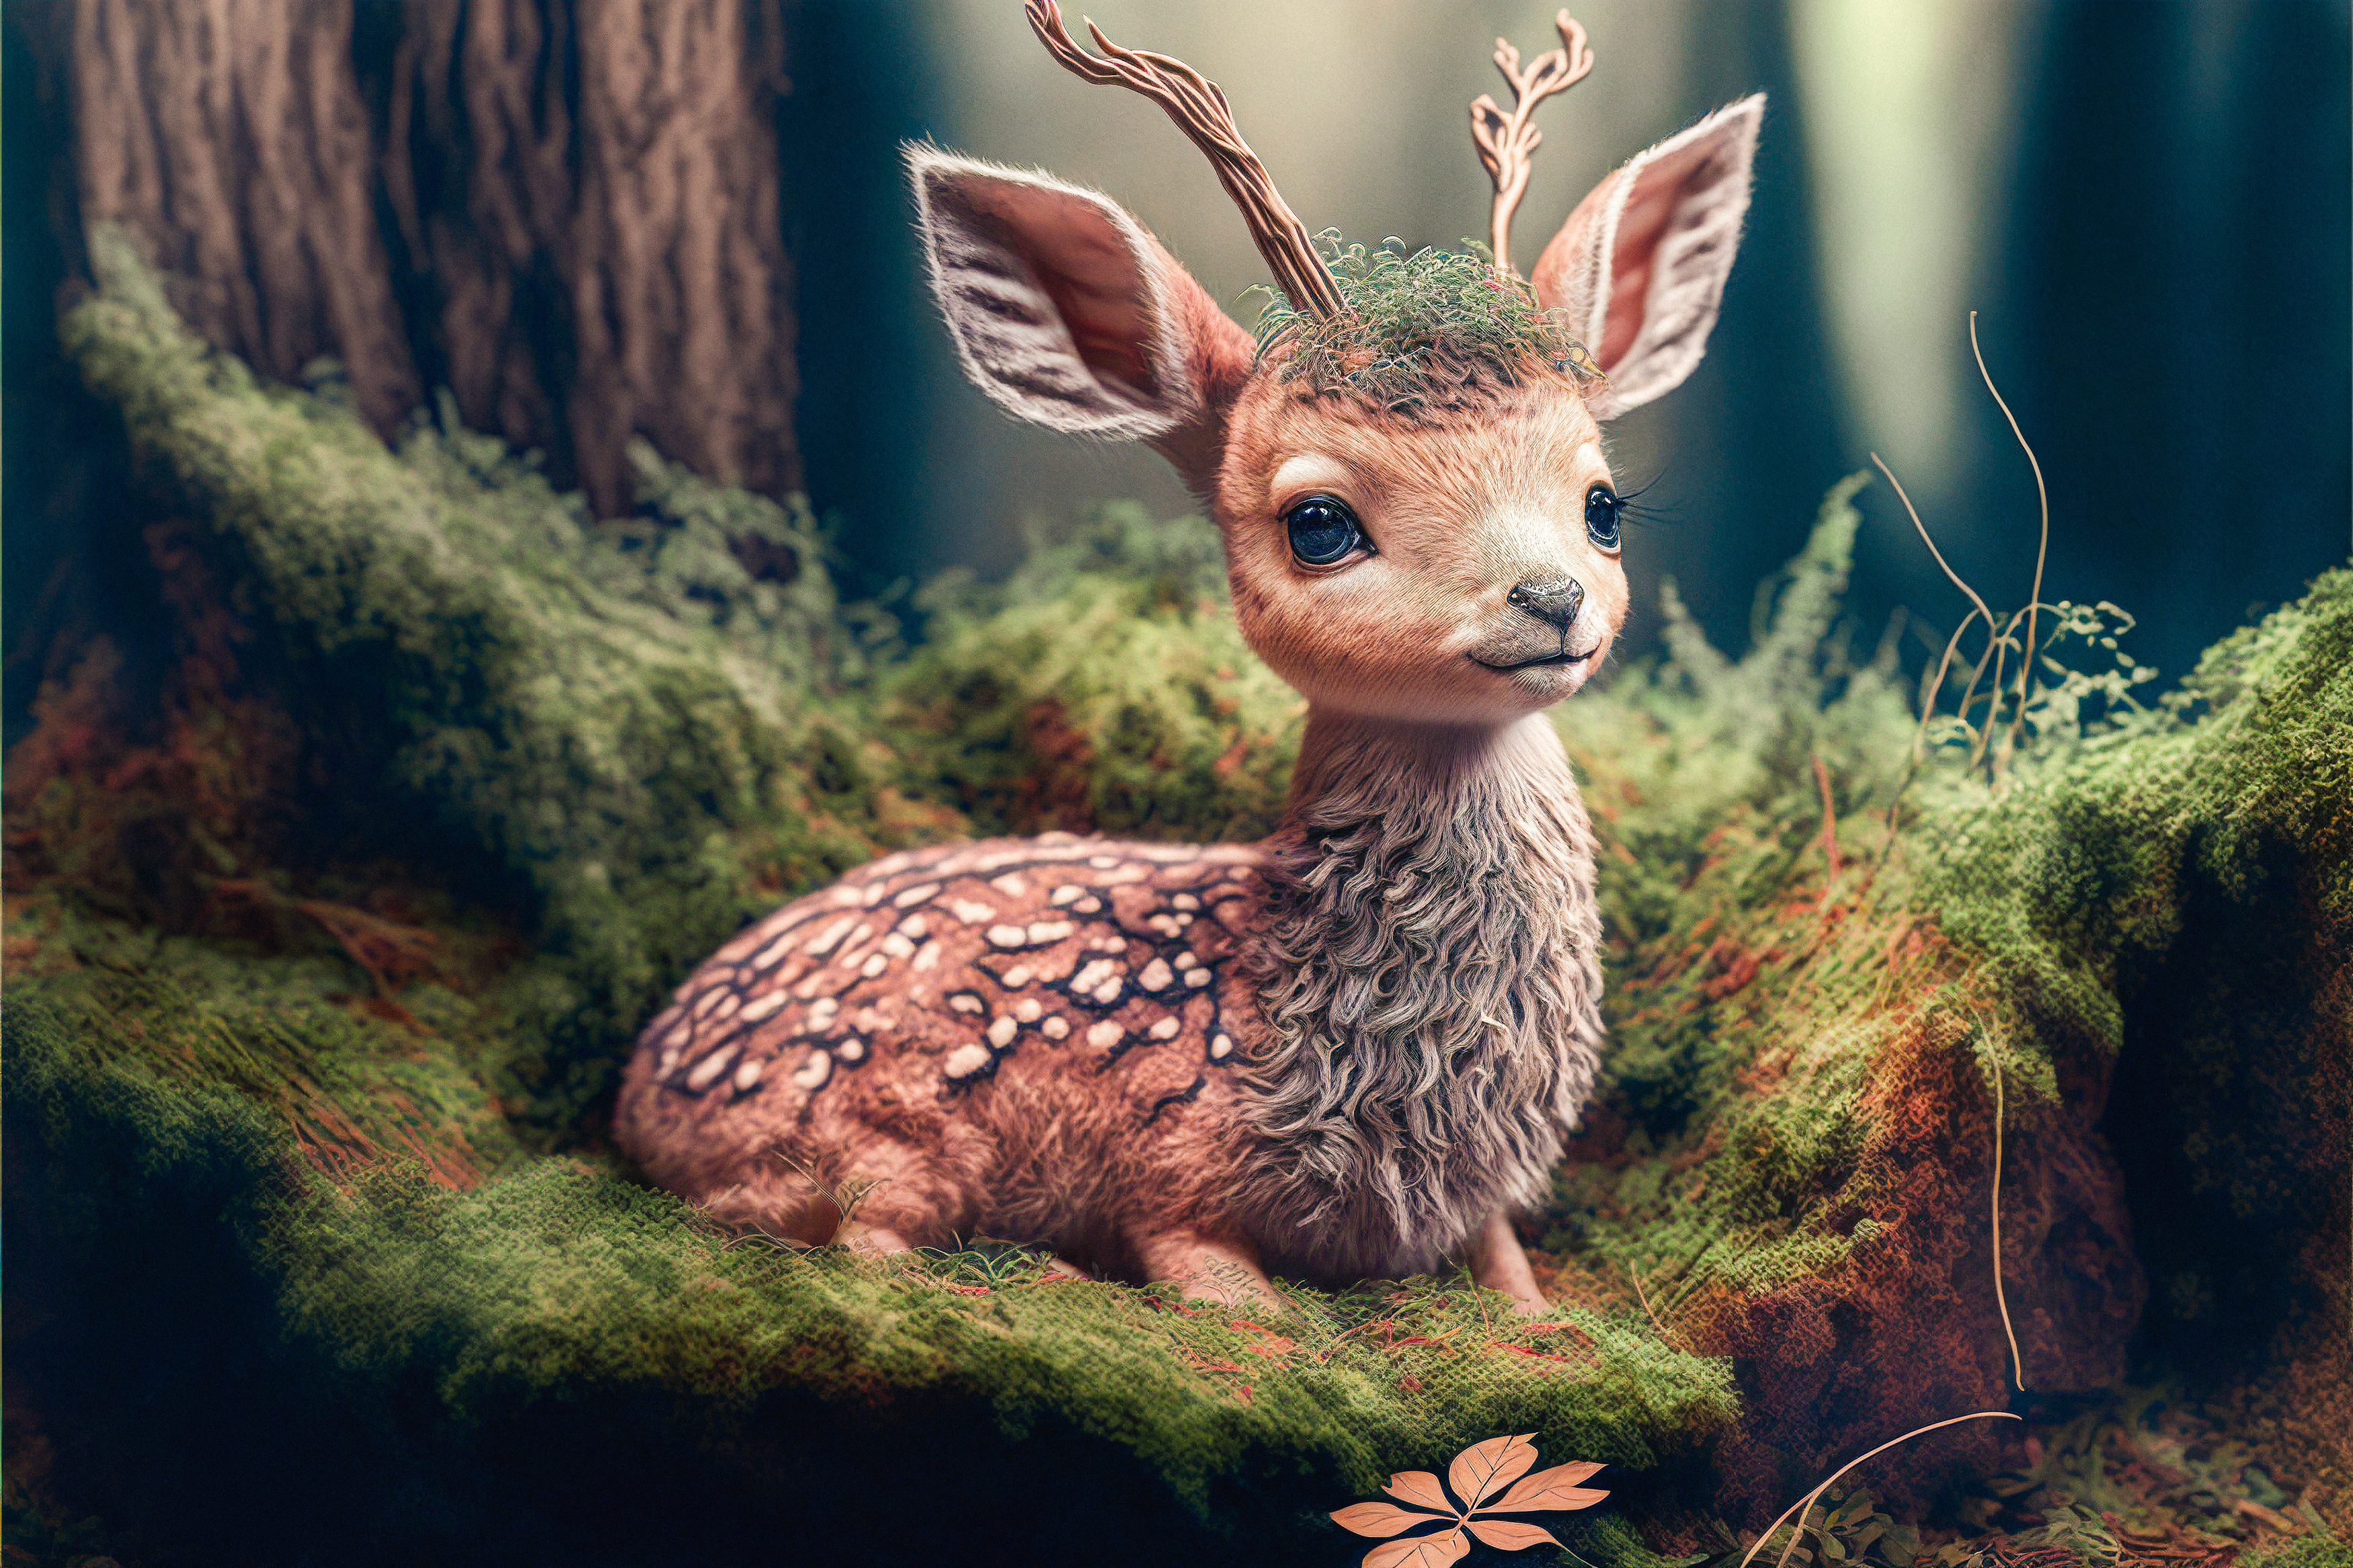
natural, plant, deer, grass, fawn, wood, terrestrial animal, terrestrial plant, natural landscape, natural material, groundcover, horn, snout, landscape, tail, fur, forest, wildlife, woodland, art, antler, jungle, grassland, white tailed deer, whiskers, tree, garden, visual arts